Asking Alexandria

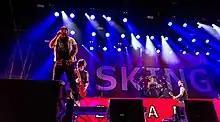
Asking Alexandria live at Rock am Ring in 2018

In mid-October 2016, it was speculated that the band had settled their differences with original lead vocalist Danny Worsnop and that some sort of collaborative effort would be made after several pictures were posted of Worsnop and Bruce in the studio together. However, it was revealed two days later that Worsnop had actually returned to the band as an official member after the departure of Denis Stoff. Ben Bruce explained that after a long period of time of not communicating with the band, Stoff stated, "Asking Alexandria does not exist unless I get what's owed to me". Worsnop also opened up about his return to the band, stating that "this is something that [he] can embrace again". When the band performed again for the first time with Worsnop since Stoff's departure, their set list excluded all songs from their most recent album "The Black" and instead consisted of songs that they had not performed in years. This occurred just as the band headlined Sumerian's "Ten Years in the Black Tour" supported by Veil of Maya, Born of Osiris, I See Stars, Upon a Burning Body, After the Burial, and Bad Omens. As time went on more information regarding Stoff had been released, such as that Stoff had lip-synced the band's older songs during live performances, an accusation made by Worsnop's lawyers who notified him after sending Stoff a cease and desist. When asked about Stoff's time as his replacement, Worsnop replied stating that "Replace is a strong word. He was just keeping my seat warm. Honestly, I don't know the kid so I have no opinion of him as a person…" Stoff stated that his departure was due to personal stress caused by the unrest in his home country of Ukraine.